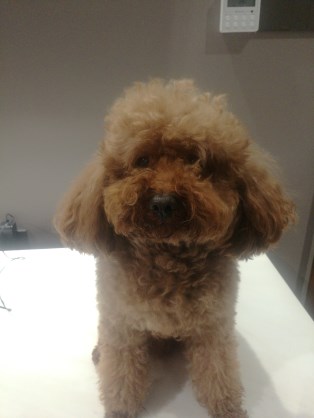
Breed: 7449-n000128-teddy